Noazesh Ahmed

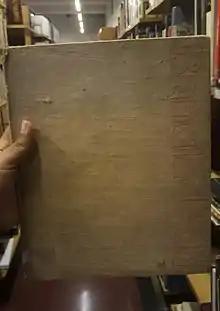
A photobook titled 'Bangladesh' by Noazesh Ahmed and Naib Uddin Ahmed

Ahmed also worked as a photographer, specializing in the photography of the flora of Bangladesh. His photographs have been published in reputed publications such as "The Bangkok Post" and "The Guardian". In 1971, after the start of Bangladesh Liberation war, he resigned from Pakistan Tea Board and moved to London. He campaigned for the independence of Bangladesh from London. He moved to the United States from there and returned to Bangladesh in 1973. In 1975, he published a photography compilation book titled Bangladesh. The book received a special mention from the Royal Geographical Society. He was awarded the Shilpakala Academy Award in 1978. His paintings were exhibited in the Shilpakala Academy gallery in 1996 and Bengal Gallery in 1995. A bilingual edition of his photography book, Chhinnapatra, was published by Standard Chartered.